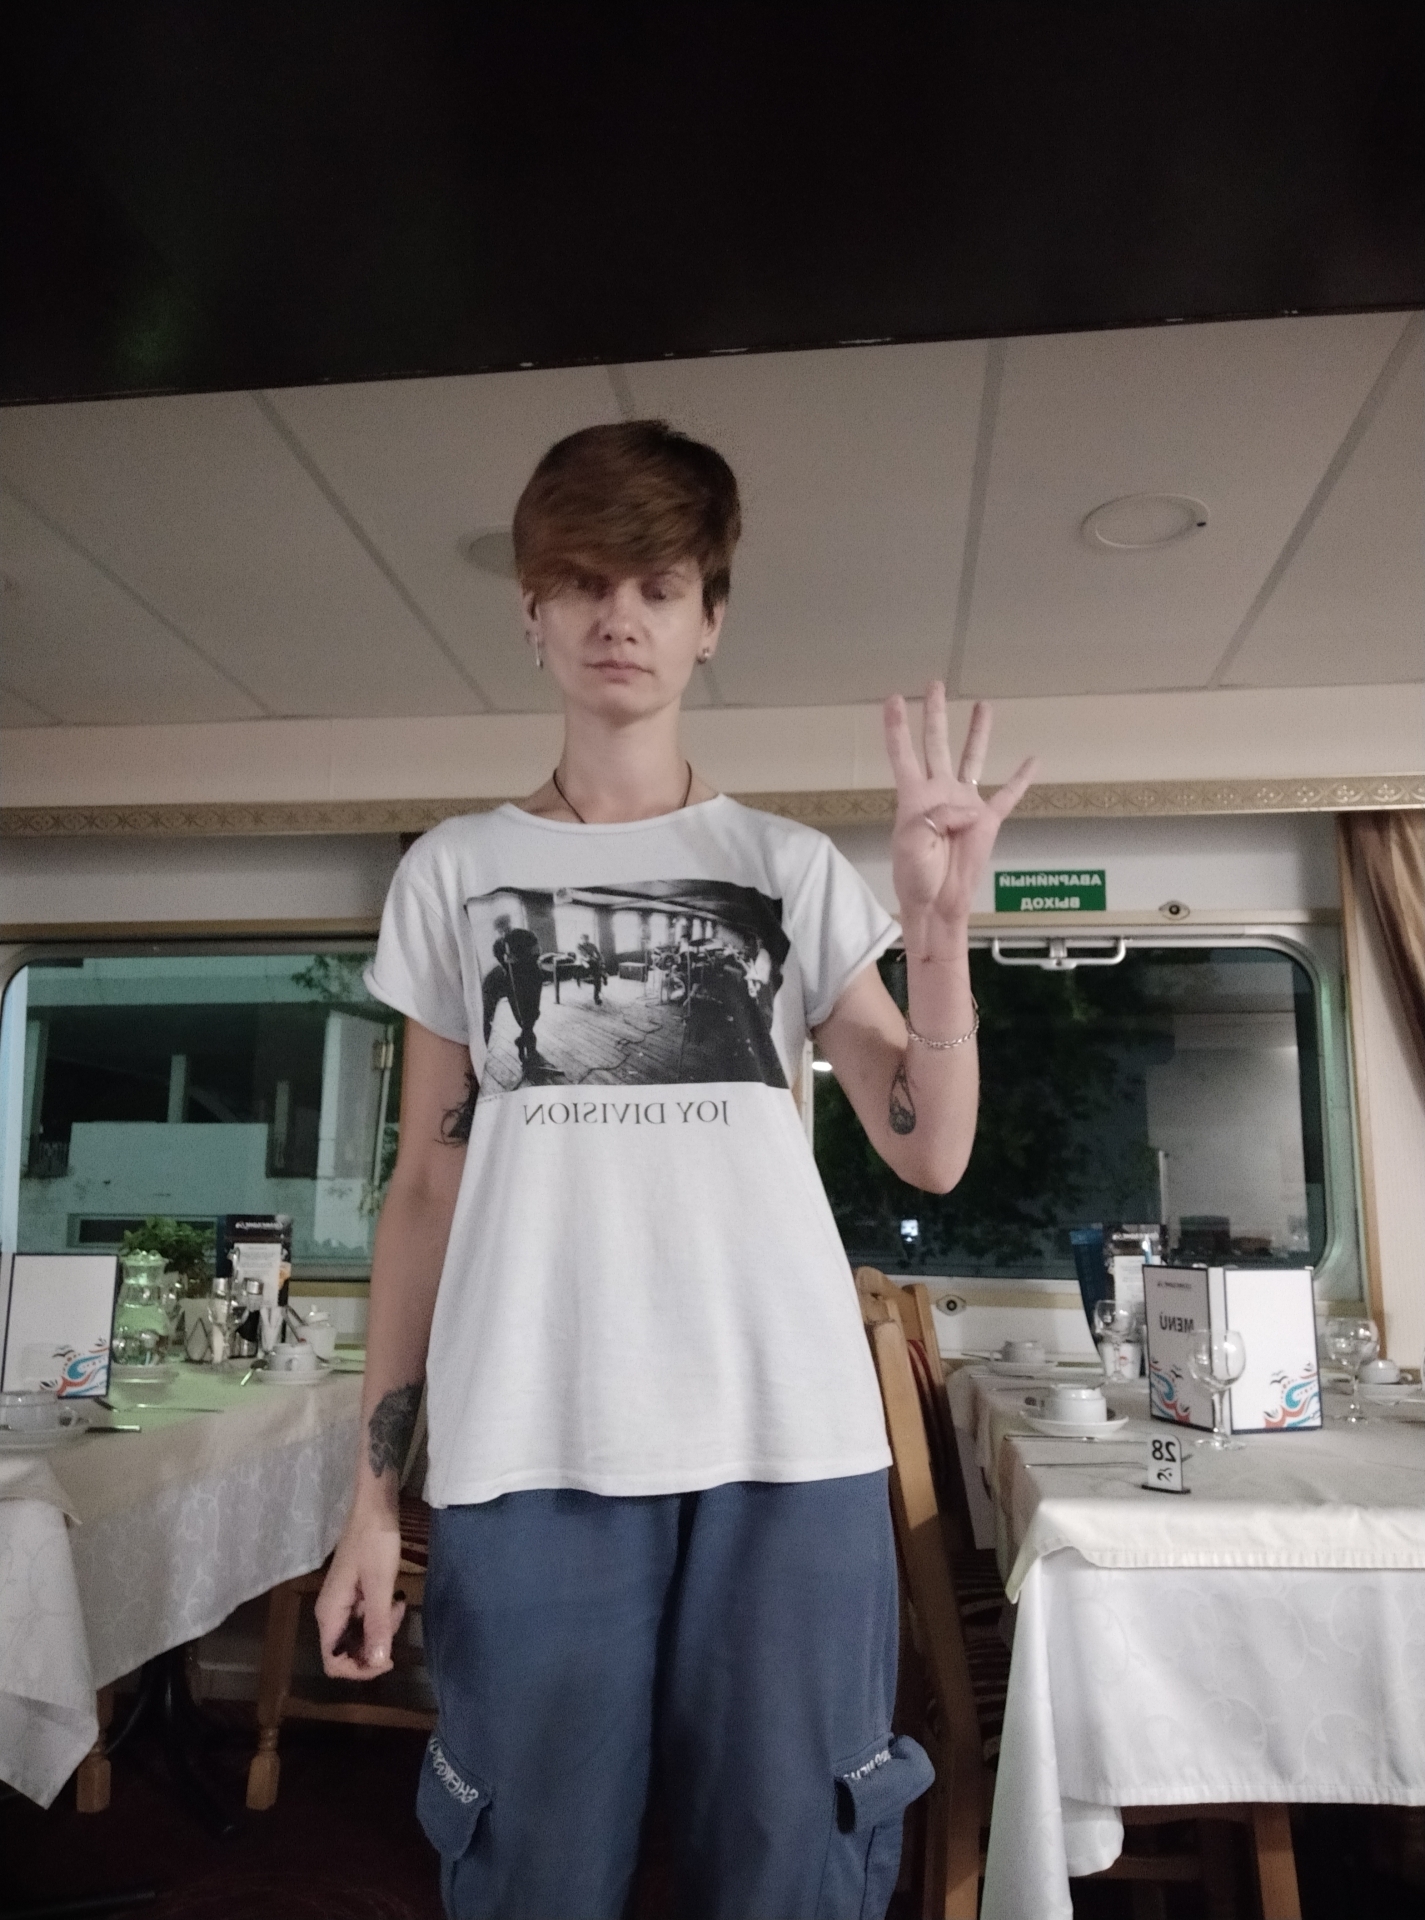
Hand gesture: four